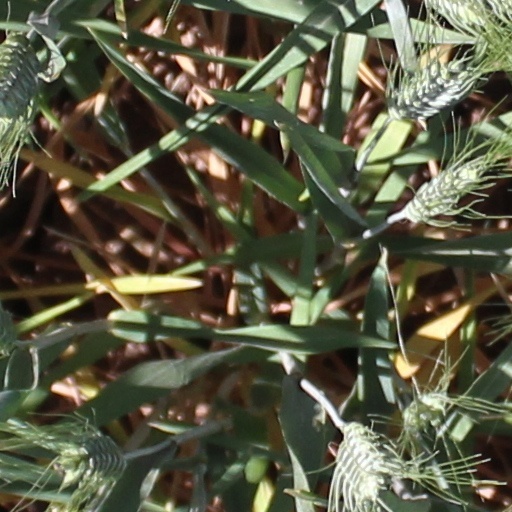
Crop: wheat